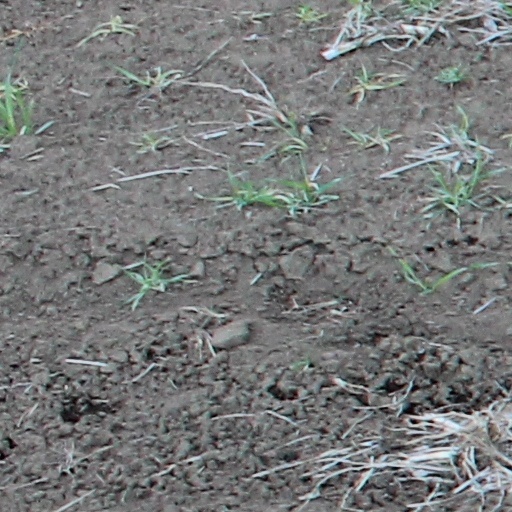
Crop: wheat